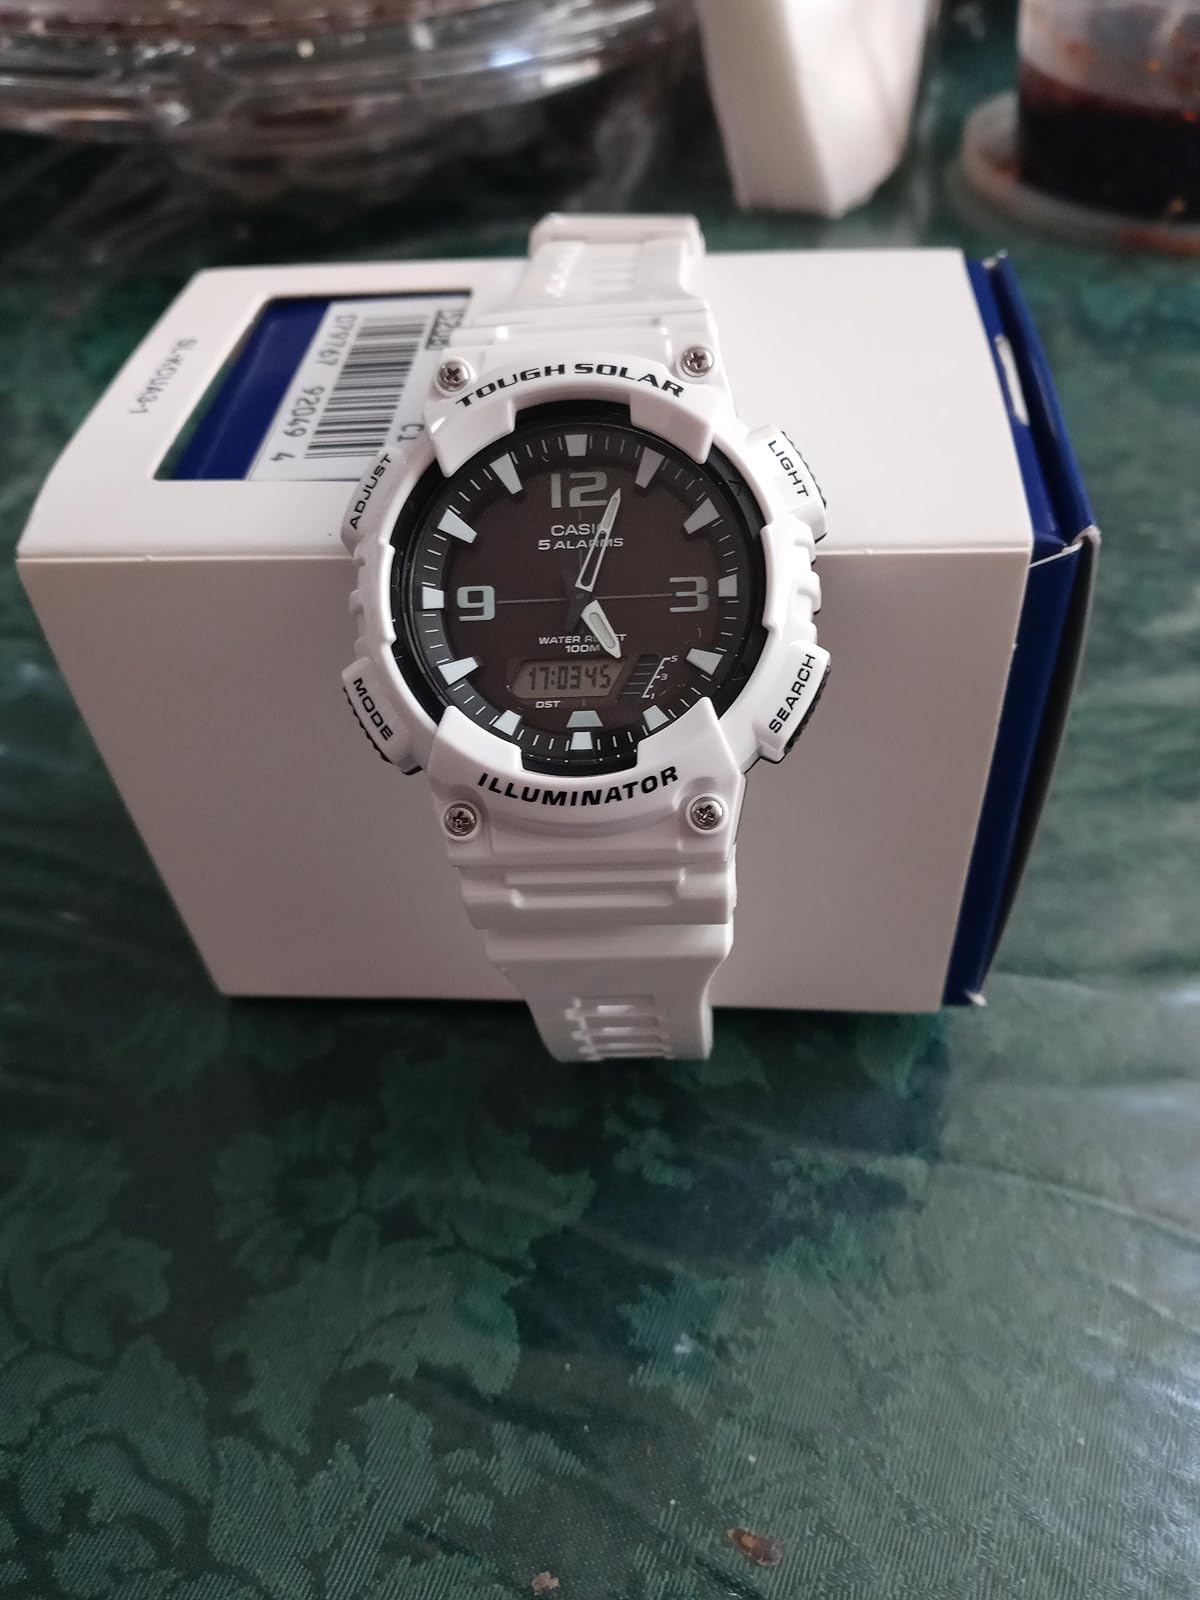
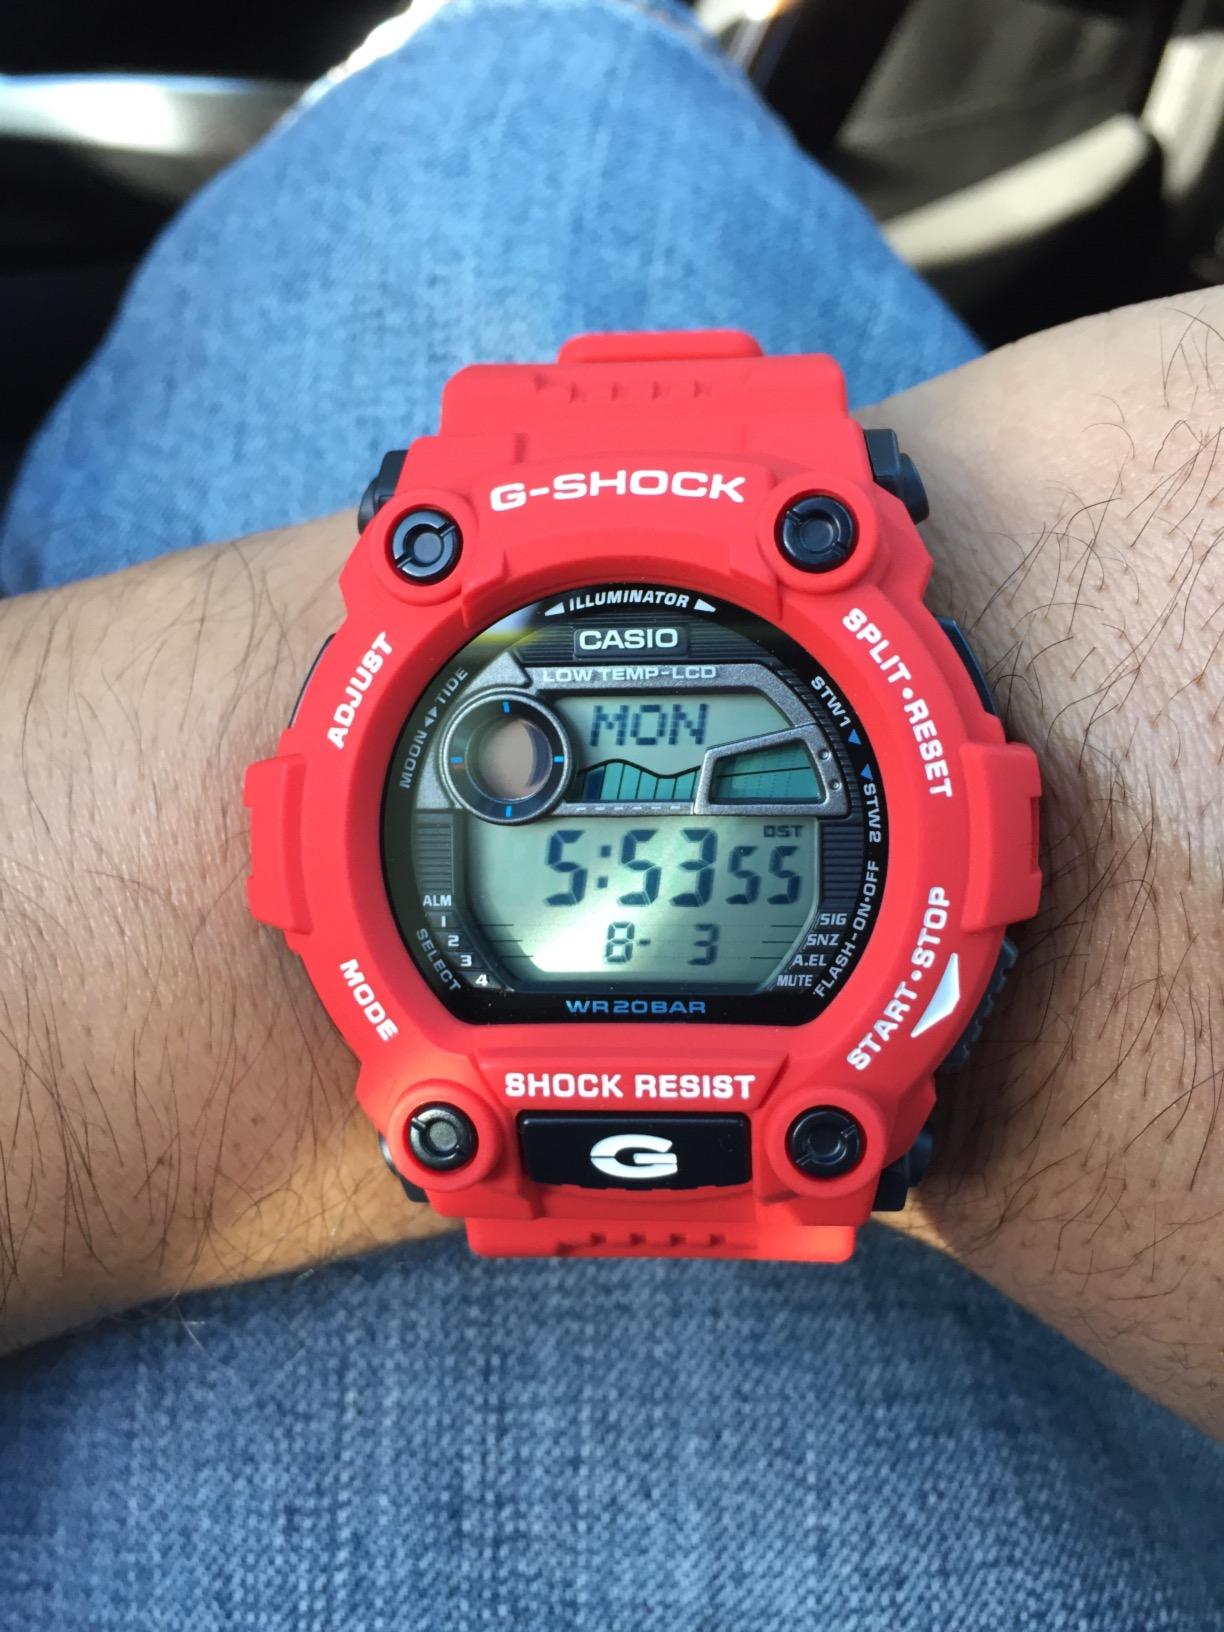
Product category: accessories_watch
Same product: no